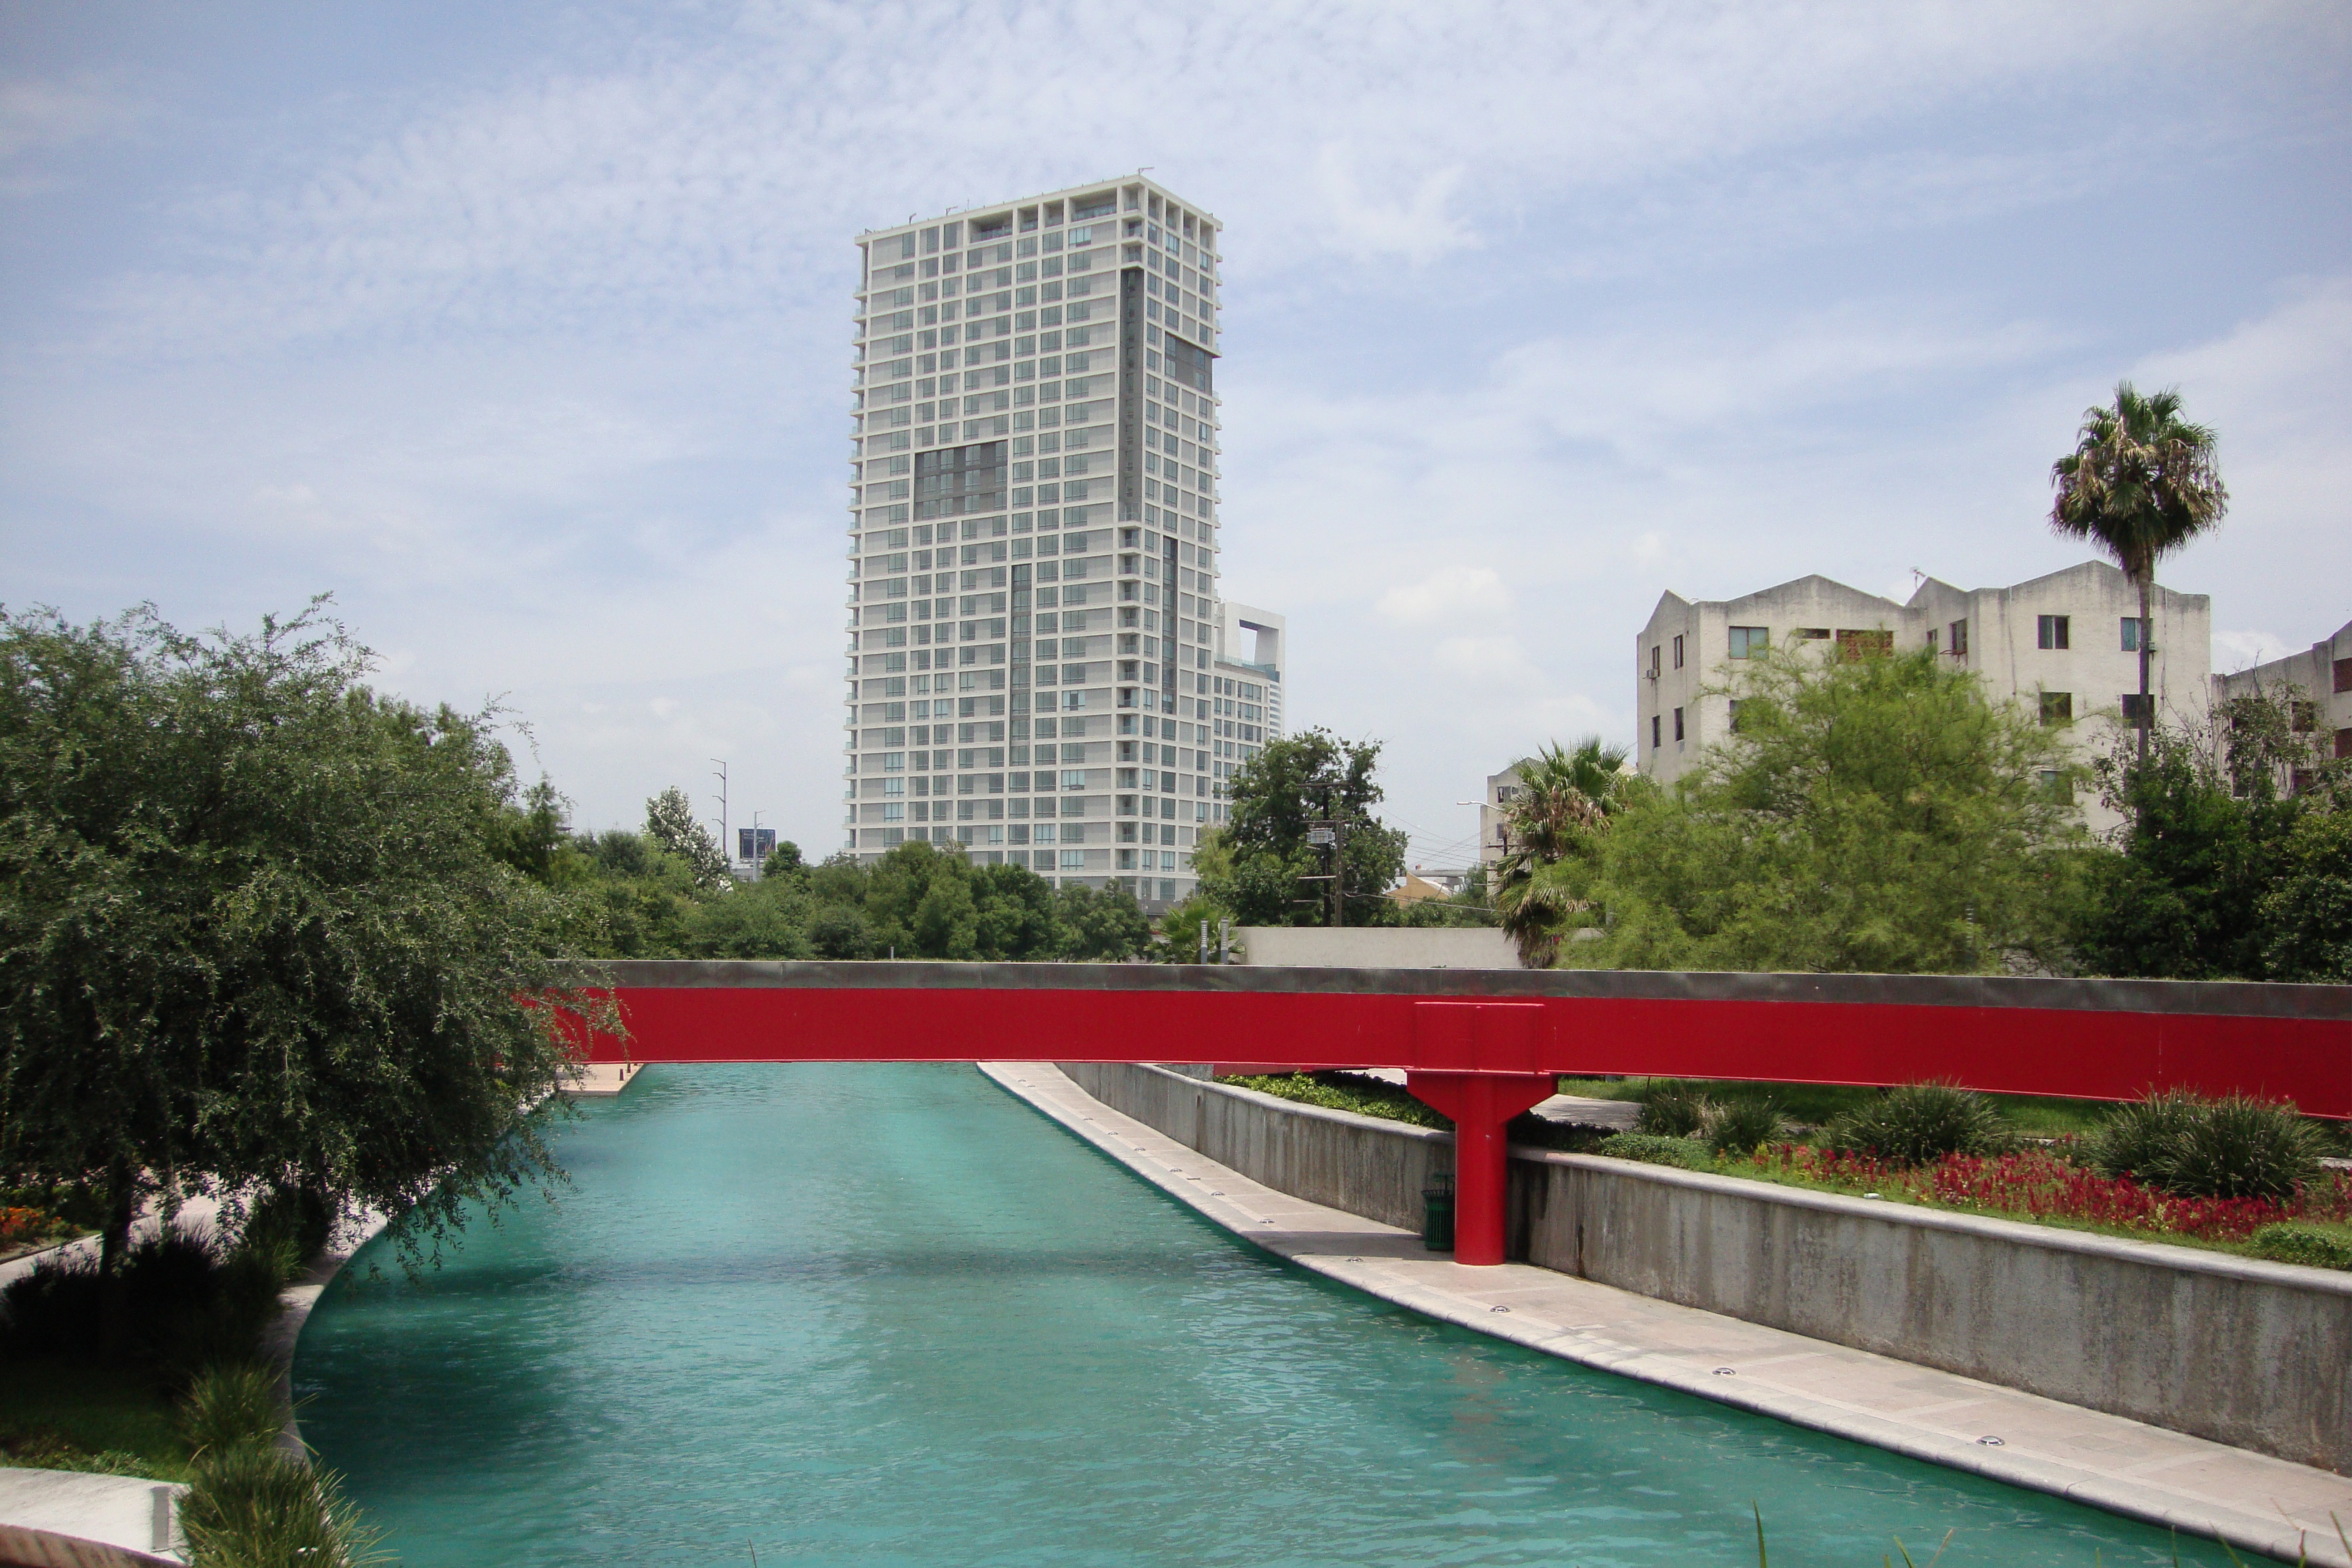
swimming pool, property, waterway, estate, condominium, reflecting pool